Gregory Kelly (actor)

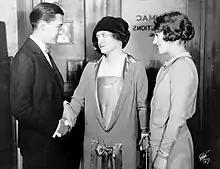

After its New York run ended in May 1912, the original production company went on tour, Kelly with them. Lost among the crowd of featured players, there was little about Kelly's performance to stick in reviewer's minds. As one critic said of the actors, "it was not at all easy to sort them out", being in fantastic garb and affecting a "Baghdad accent". Additional to his acting, Kelly was again an assistant, along with T. Tamamoto, to stage manager Henry B. Stillmann. Besides managing regular matinee and evening performances for the public, the trio conducted full rehearsals using just the "Kismet" understudies, to keep them sharp. By September 1914, while touring Canada, Kelly had been promoted to the supporting role of the Beggar Kasim, and his brother Thomas had joined the cast as Caliph Abdaliah.